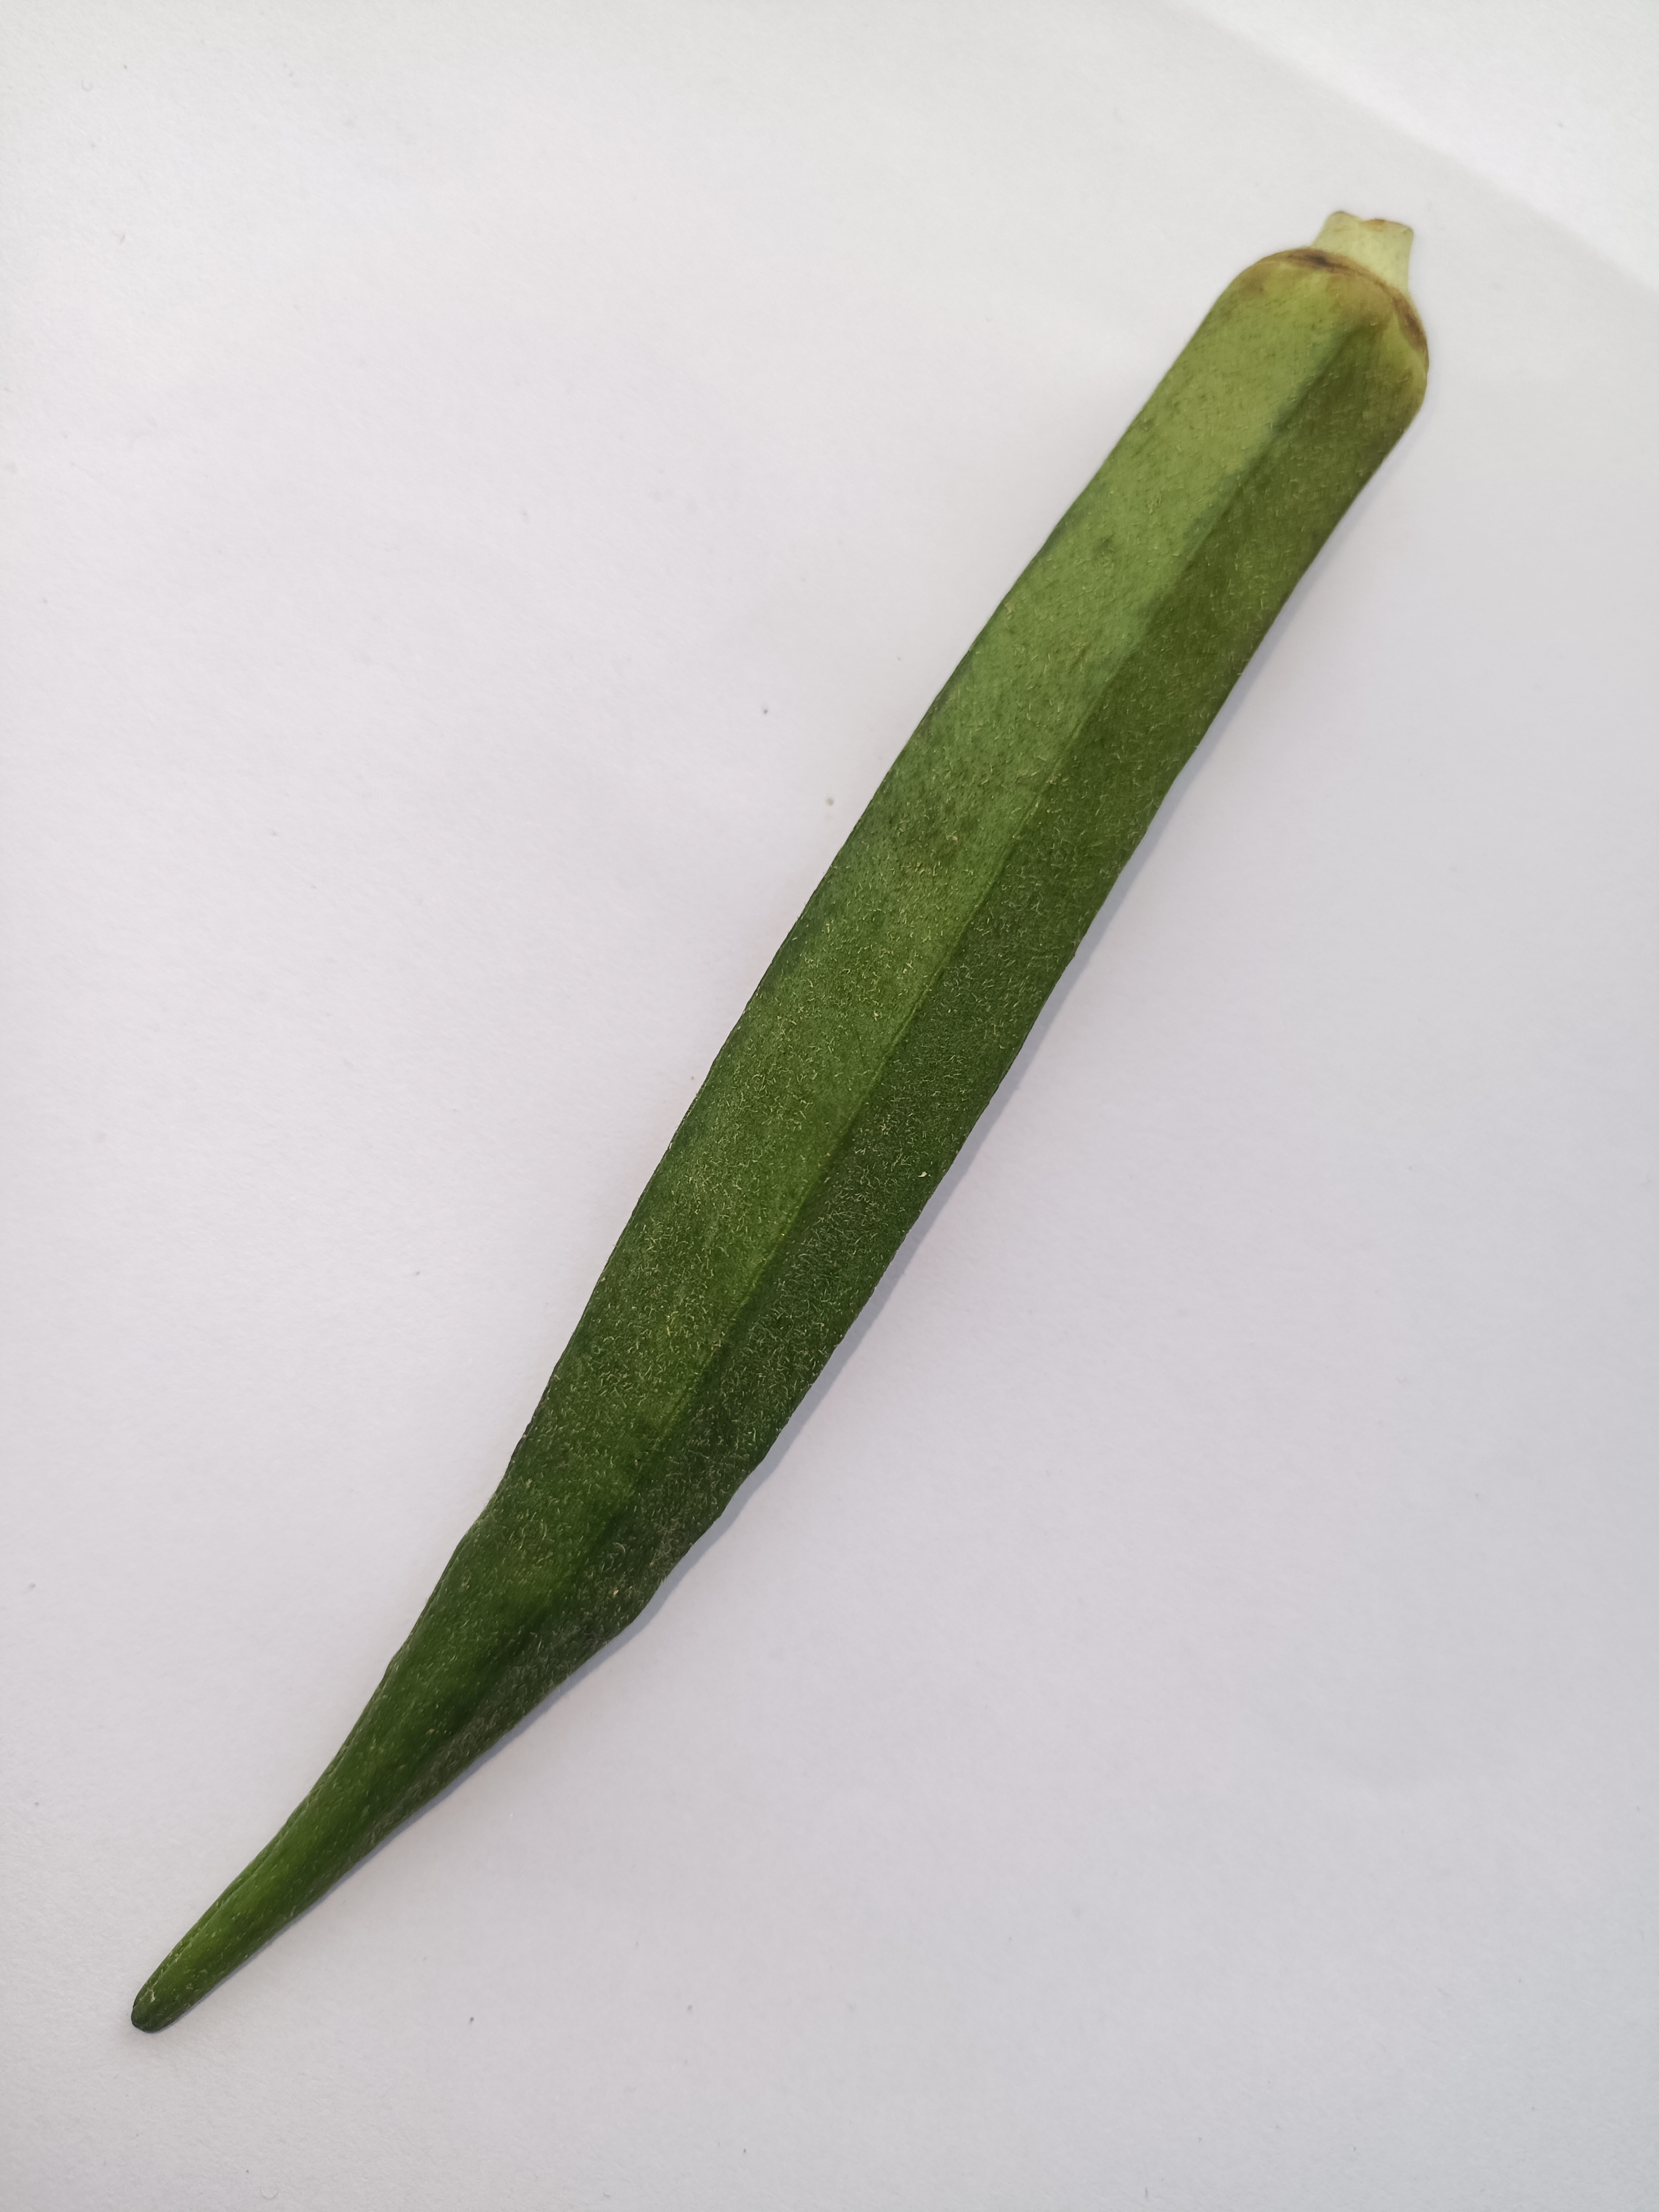
Label: Abelmoschus esculentus